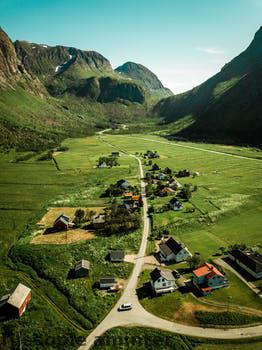
Label: Watermark